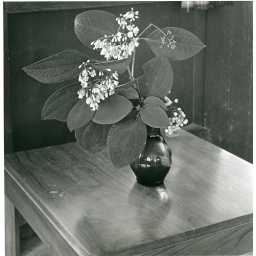
Melastoma flowers in vase on table